United States Senate chamber

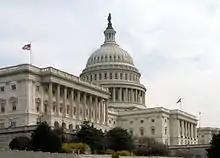
North wing of the Capitol, containing the Senate Chamber.

In 1949–50, the Senate Chamber underwent a reconstruction that involved the removal of the skylight and a redesign of the room's walls. In place of the chamber's original cast-iron pilasters, newer red Levanto marble pilasters were installed. The wooden rostrum was replaced with a newer, larger version made of marble. The iron and glass ceiling, including the skylight, was replaced with a ceiling of stainless steel and plaster. This redesign, in addition to improving the acoustic properties of the room, was to update the room's mid-nineteenth century decor, which was then out of date.